Coat of arms of Colchester

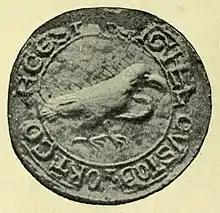
Raven seal appended to a deed of the year 1341

The oldest known device associated with Colchester is the raven, found on seals dating back to the 11th or 12th century. It continued to be used for many centuries as a symbol of the Port of Colchester. It has been suggested that the raven may have been derived from a symbol of the Danes when they ruled the area.